Lakhimpur, Uttar Pradesh

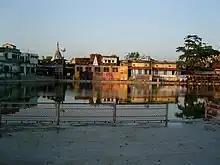
Teerth-Kund at Shiv Temple, Gola

Shiv Temple of Gola Gokaran Nath is a temple dedicated to Lord Shiva. The Gola Gokaran Nath is also called "Choti Kashi". It is the belief of the people that Lord Shiva was pleased with the penance (Tapasya) of Rawana (King of Lanka) and offered him a boon. Rawana requested the Lord Shiva to go to Lanka with him and leave Himalaya forever. The Lord Shiva agreed to go on condition that he should not be placed anywhere on the way to Lanka. If he were placed anywhere, he would settle at that place. Rawana agreed and started his journey to Lanka with the Lord on his head. When Rawana reached the Gola Gokaran Nath (then called Gollihara) he felt the need to urinate (a call of nature). Rawana offered some gold coins to a shepherd (who was none other than Lord Ganesha sent by deities) for placing the Lord Shiva on his head until he returned. The shepherd (Lord Ganesha) placed him on the land. Rawana failed to lift him up despite all his efforts. He pressed him on his head with his thumb in full anger. The impression of Rawana's thumb is still present on the Shivling. In the month of Chatra (April) a great fair is organised for one month known as "Cheti-Mela".